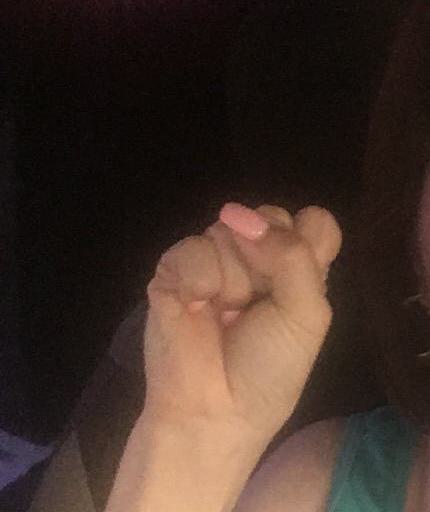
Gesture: fist